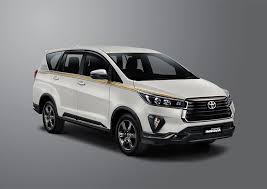
Label: noambulance